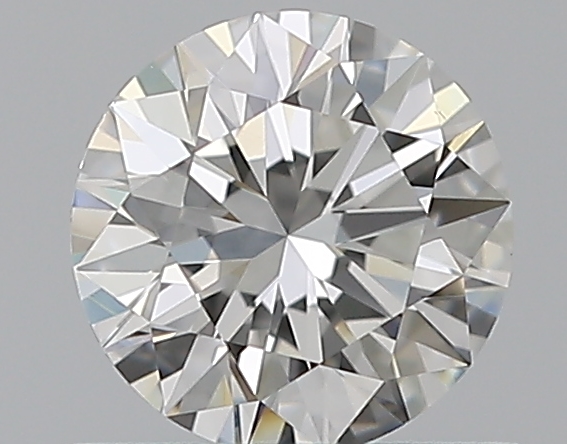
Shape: round
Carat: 0.56
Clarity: VS1
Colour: F
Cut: EX
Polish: EX
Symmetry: EX
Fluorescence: N
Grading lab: GIA
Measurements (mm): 5.28 x 5.31 x 3.27